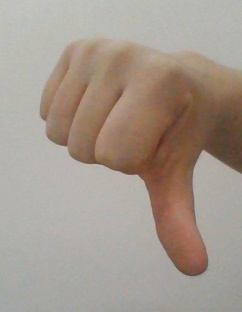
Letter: waw